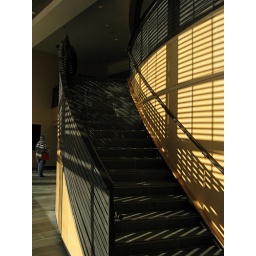
The girl in the background is Rachel; this is the box office at the new theatre in Williamstown